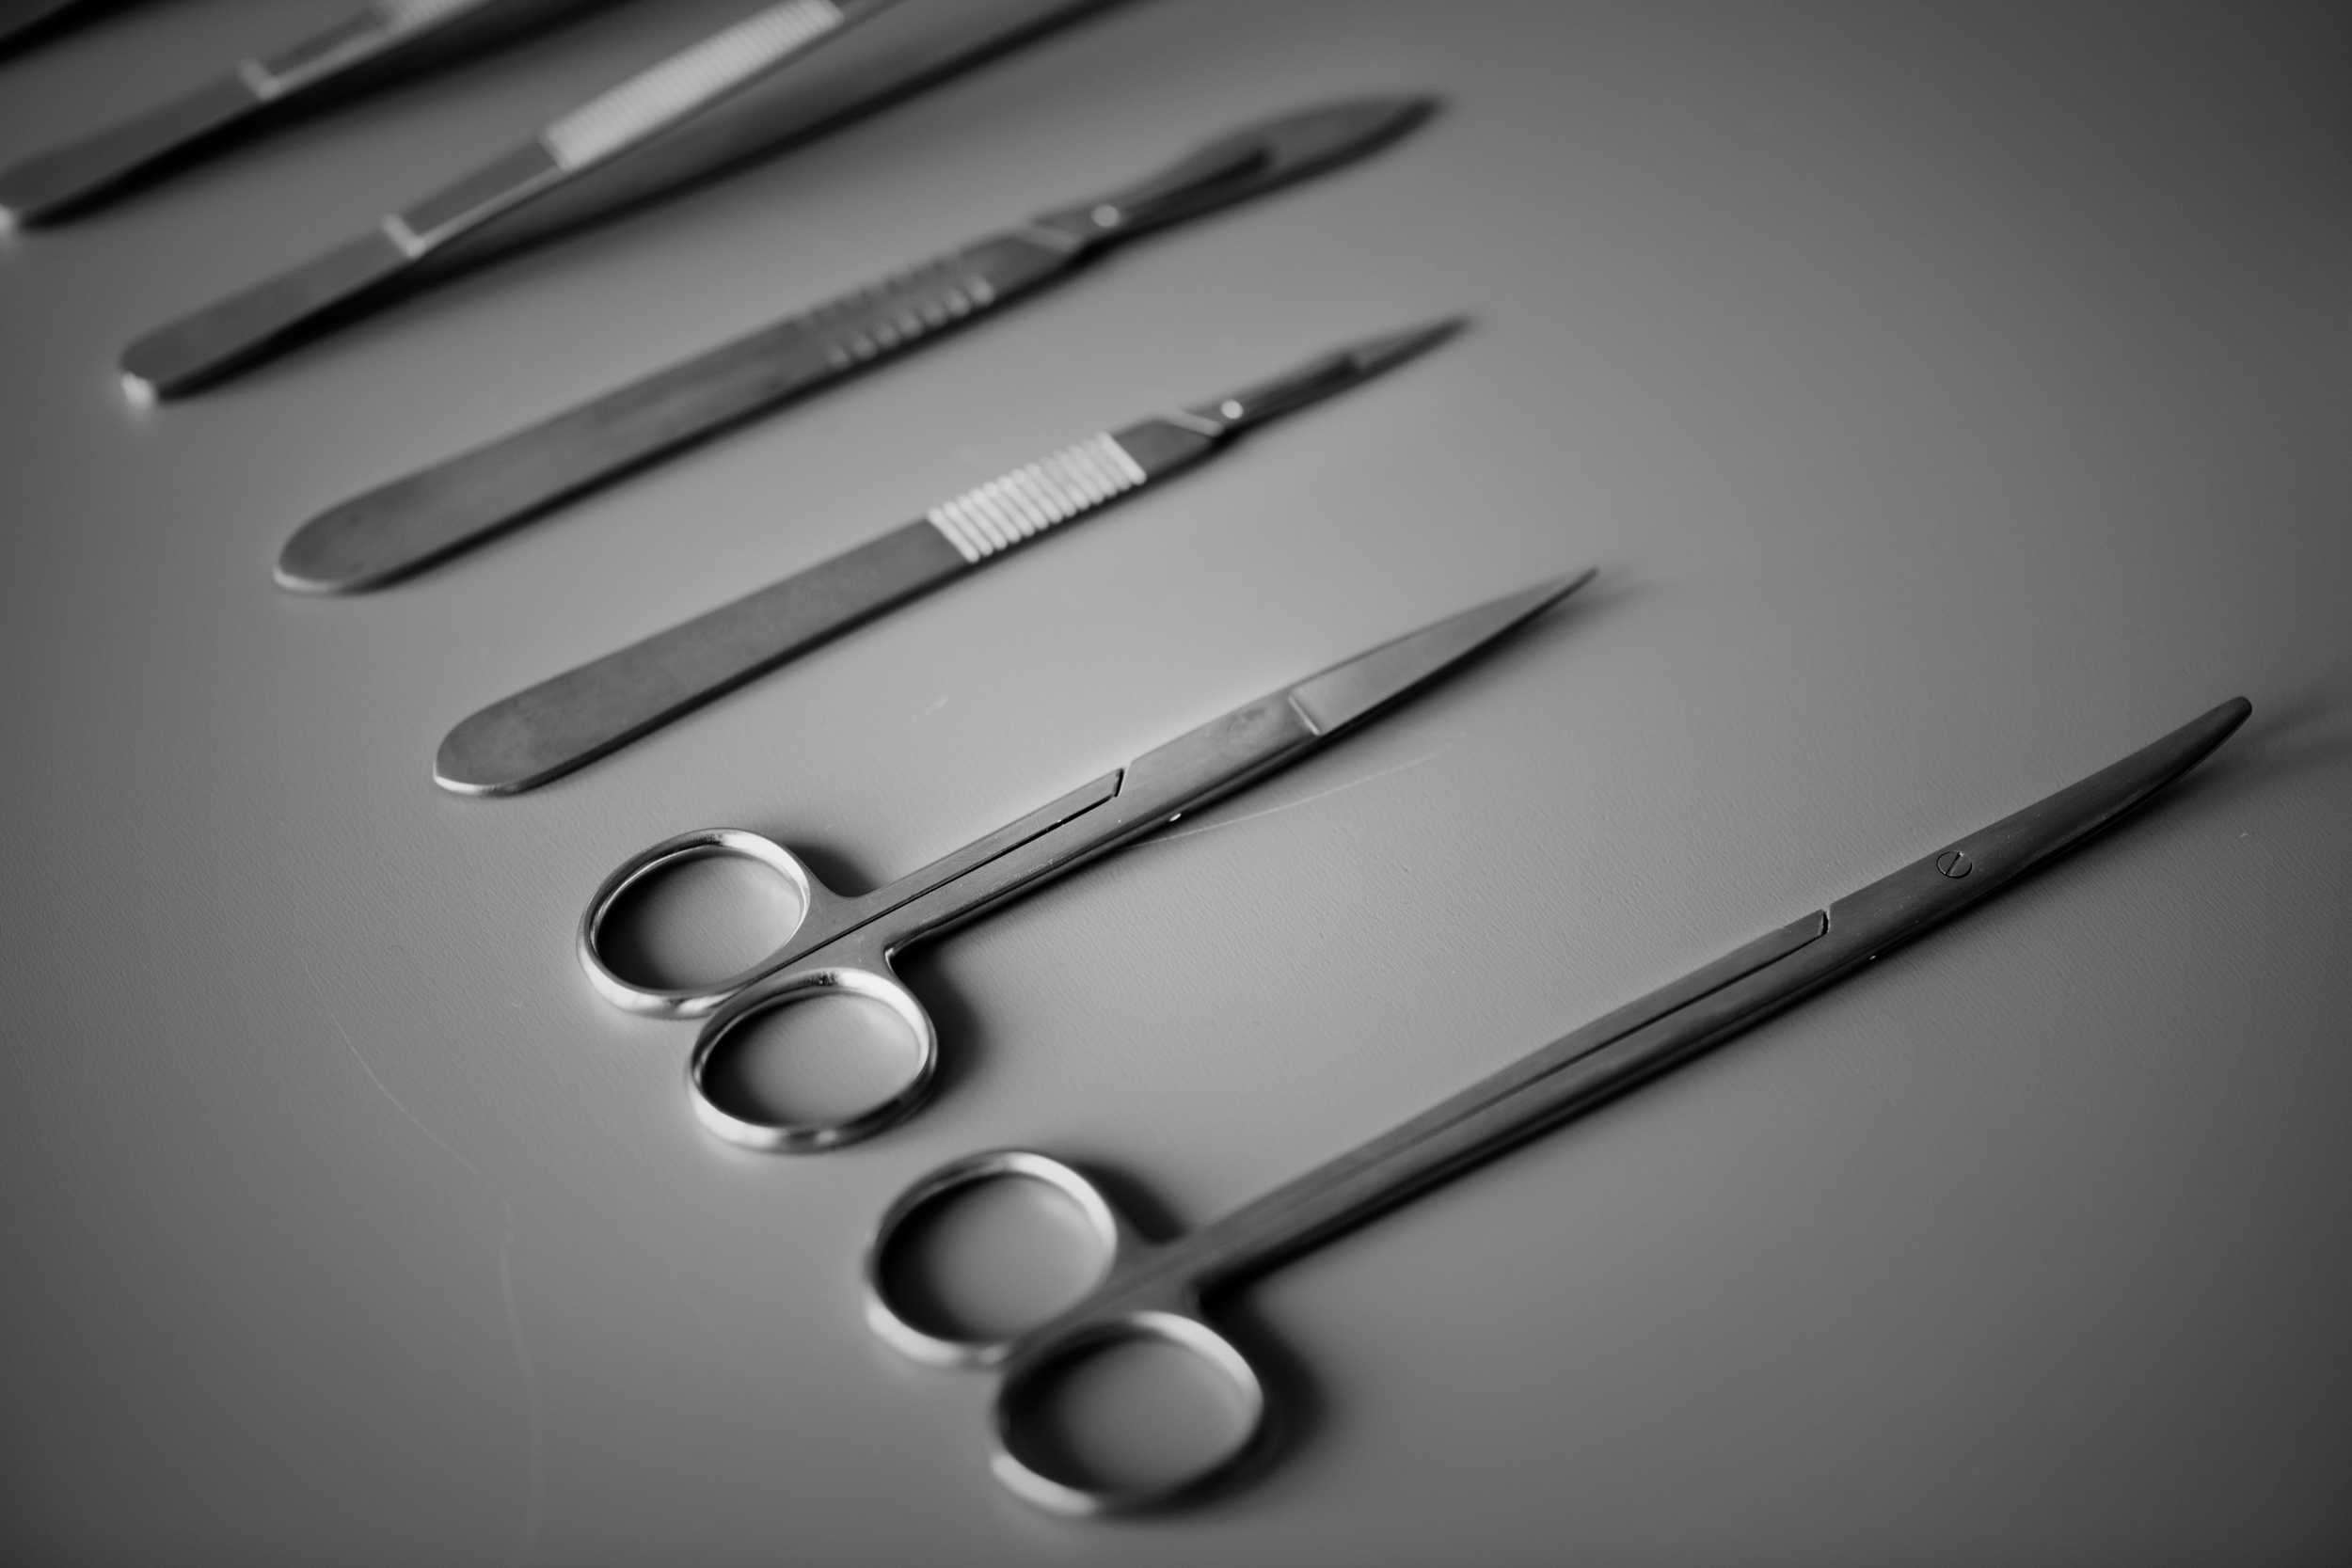
black and white, bw, care, closeup, equipment, flat lay, flatlay, forceps, gray scale, grayscale, health, healthcare, instrument, isolated, knife, medical, medicine, metal, operation, professional, scalpel, scissors, set, sharp, stainless, steel, supplies, surgeon, surgery, surgical, tool, treatment